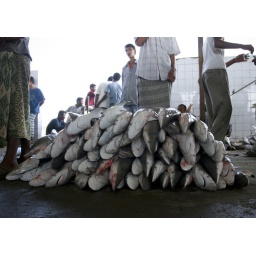
Sharks in fish market of Hoddeida - Yemen